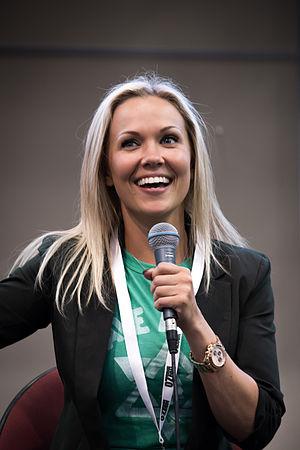
Chesapeake Shores ou Nouveau départ au Québec, est une série télévisée américaine et canadienne créée par John Tinker, basée sur la série de livres du même nom de Sherryl Woods et diffusée depuis le 14 août 2016 sur Hallmark Channel aux États-Unis et depuis le 25 août 2016 sur W Network au Canada.
Emilie Ullerup est une actrice danoise née le 27 octobre 1984 à Copenhague.